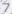
Number: 7